Markku Peltola

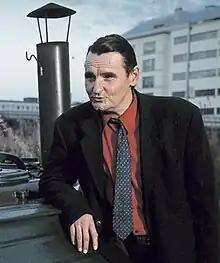
Peltola in "The Man Without a Past".

Markku Peltola (12 July 1956 – 31 December 2007) was a Finnish actor and musician. He was born and grew up in Helsinki. He was actively involved in founding and acting with the Telakka Theater in Tampere.